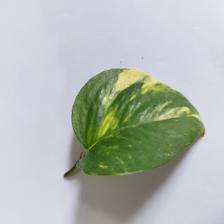
Label: Healthy